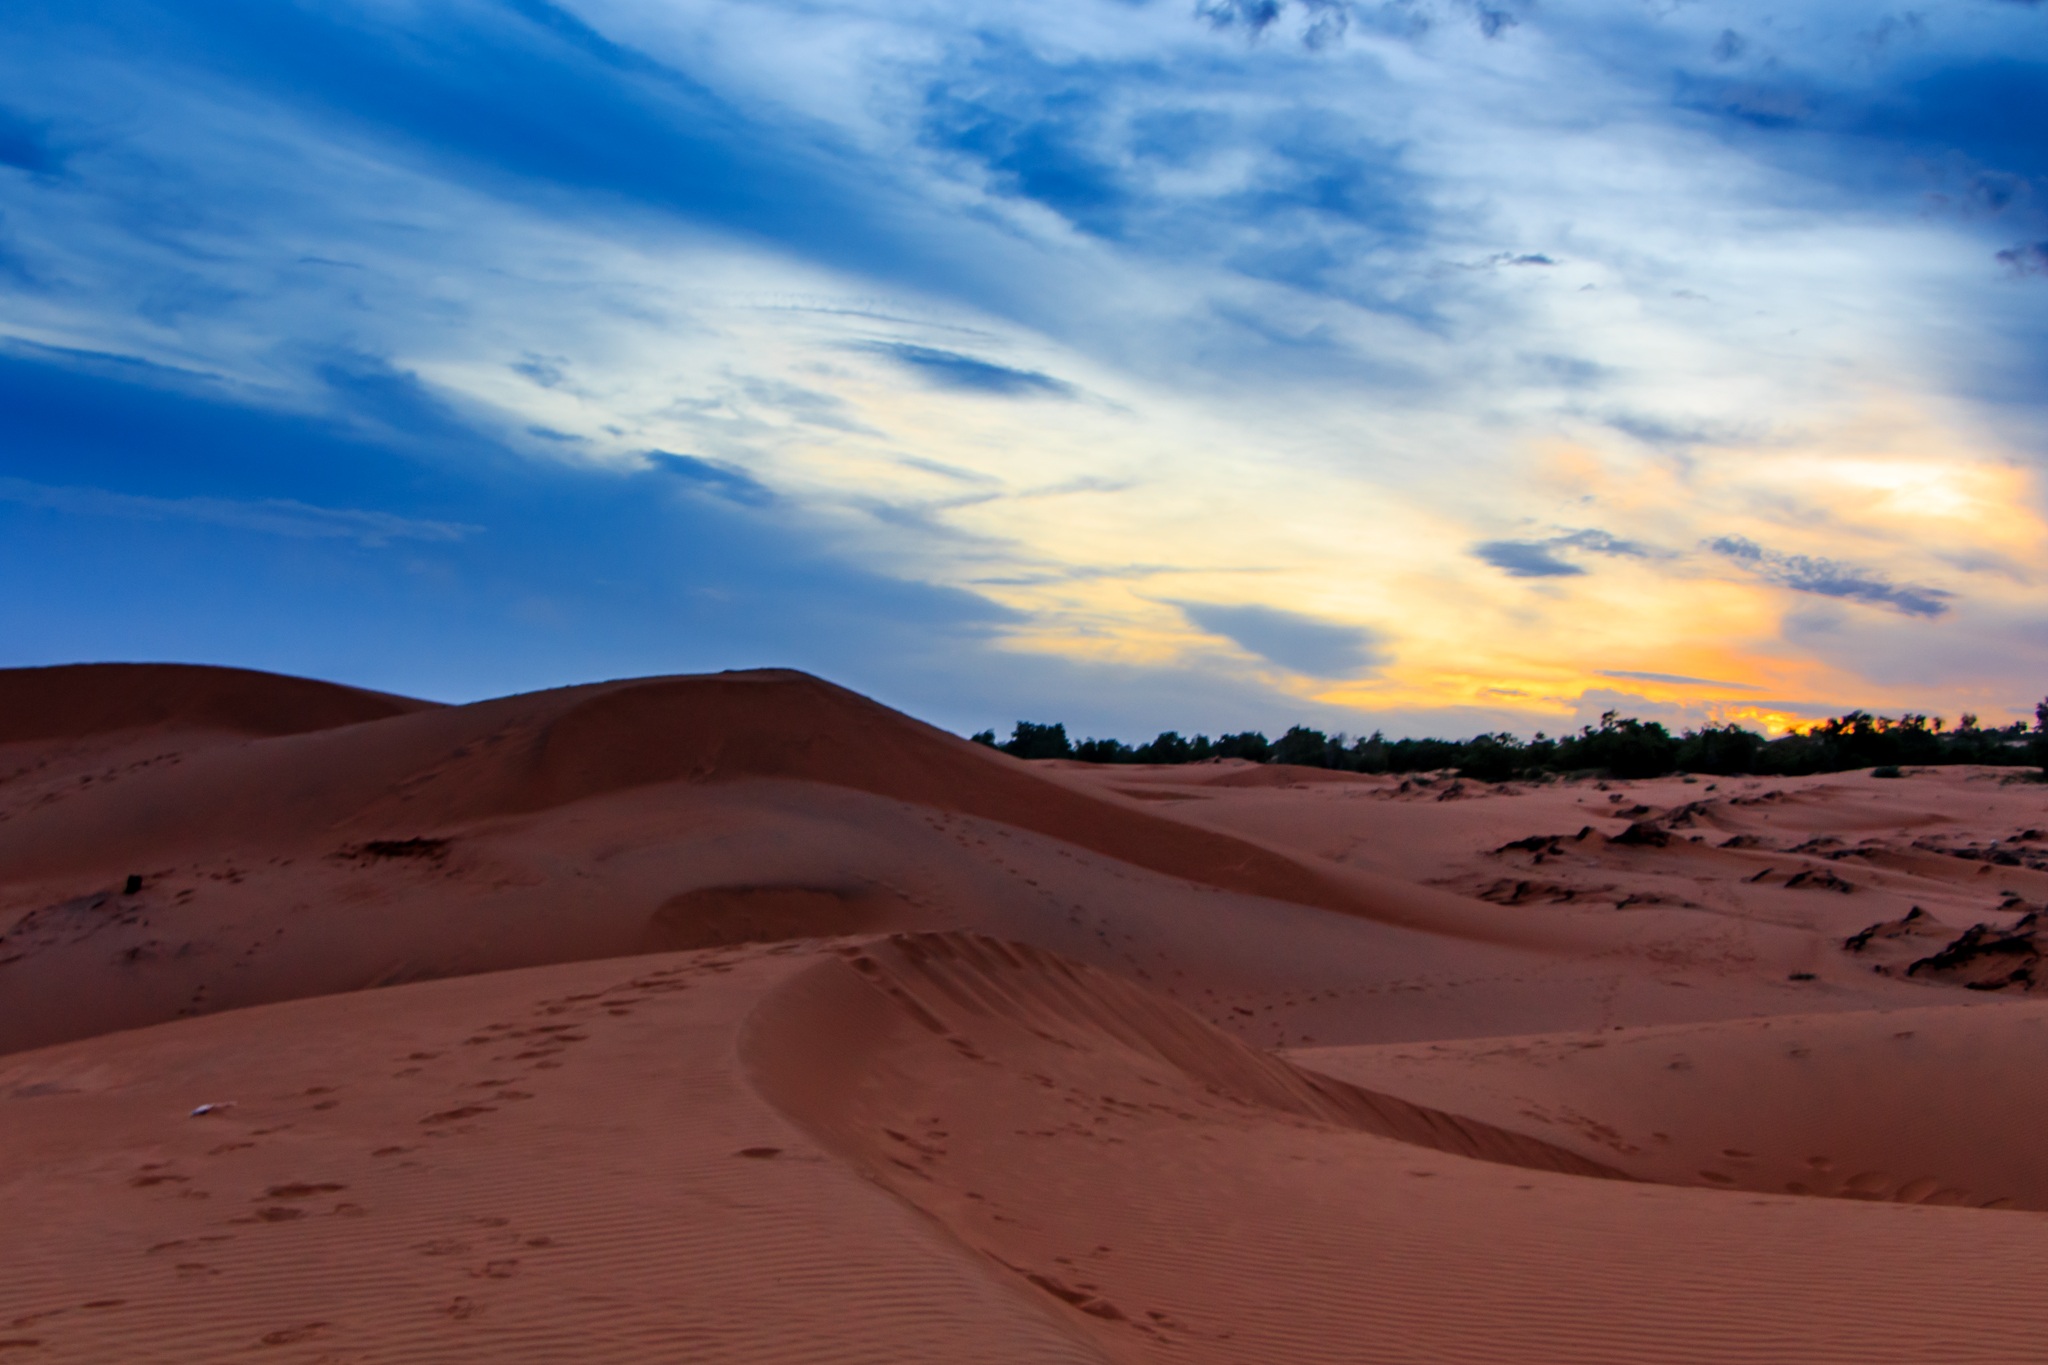
landscape, sand, desert, dune, fly, male, material, write, plateau, habitat, sahara, throat, landform, erg, the hill, the average, pros, natural environment, geographical feature, aeolian landform